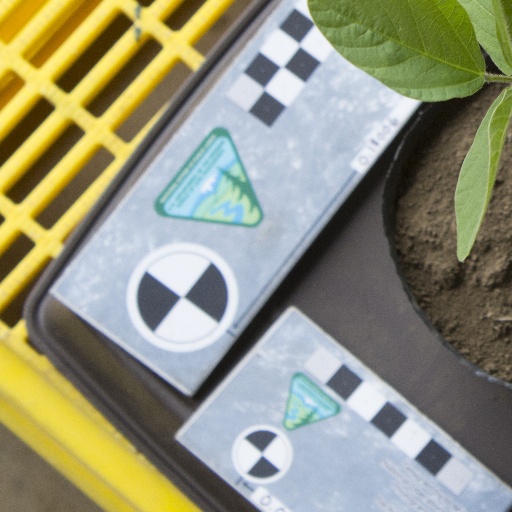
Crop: soybean